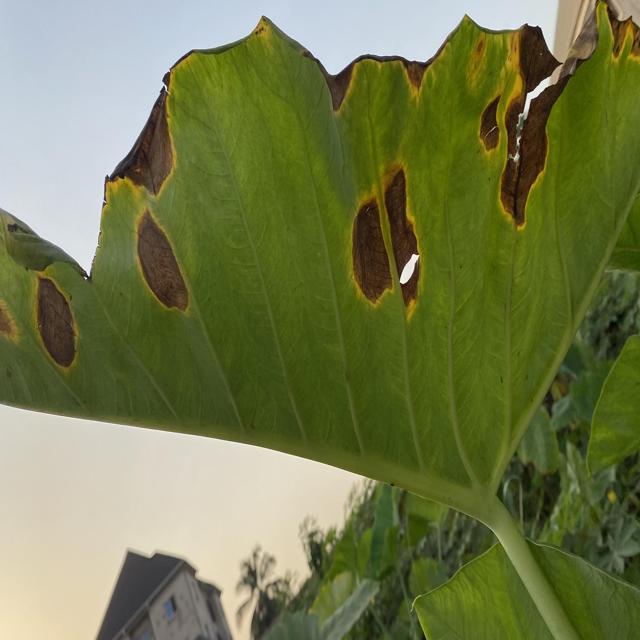
Label: Late_Blight